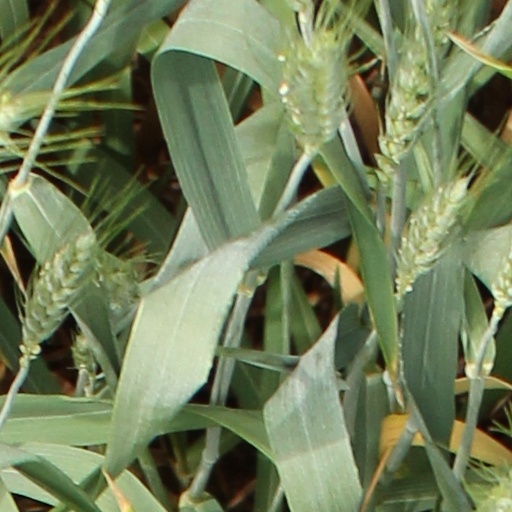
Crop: wheat